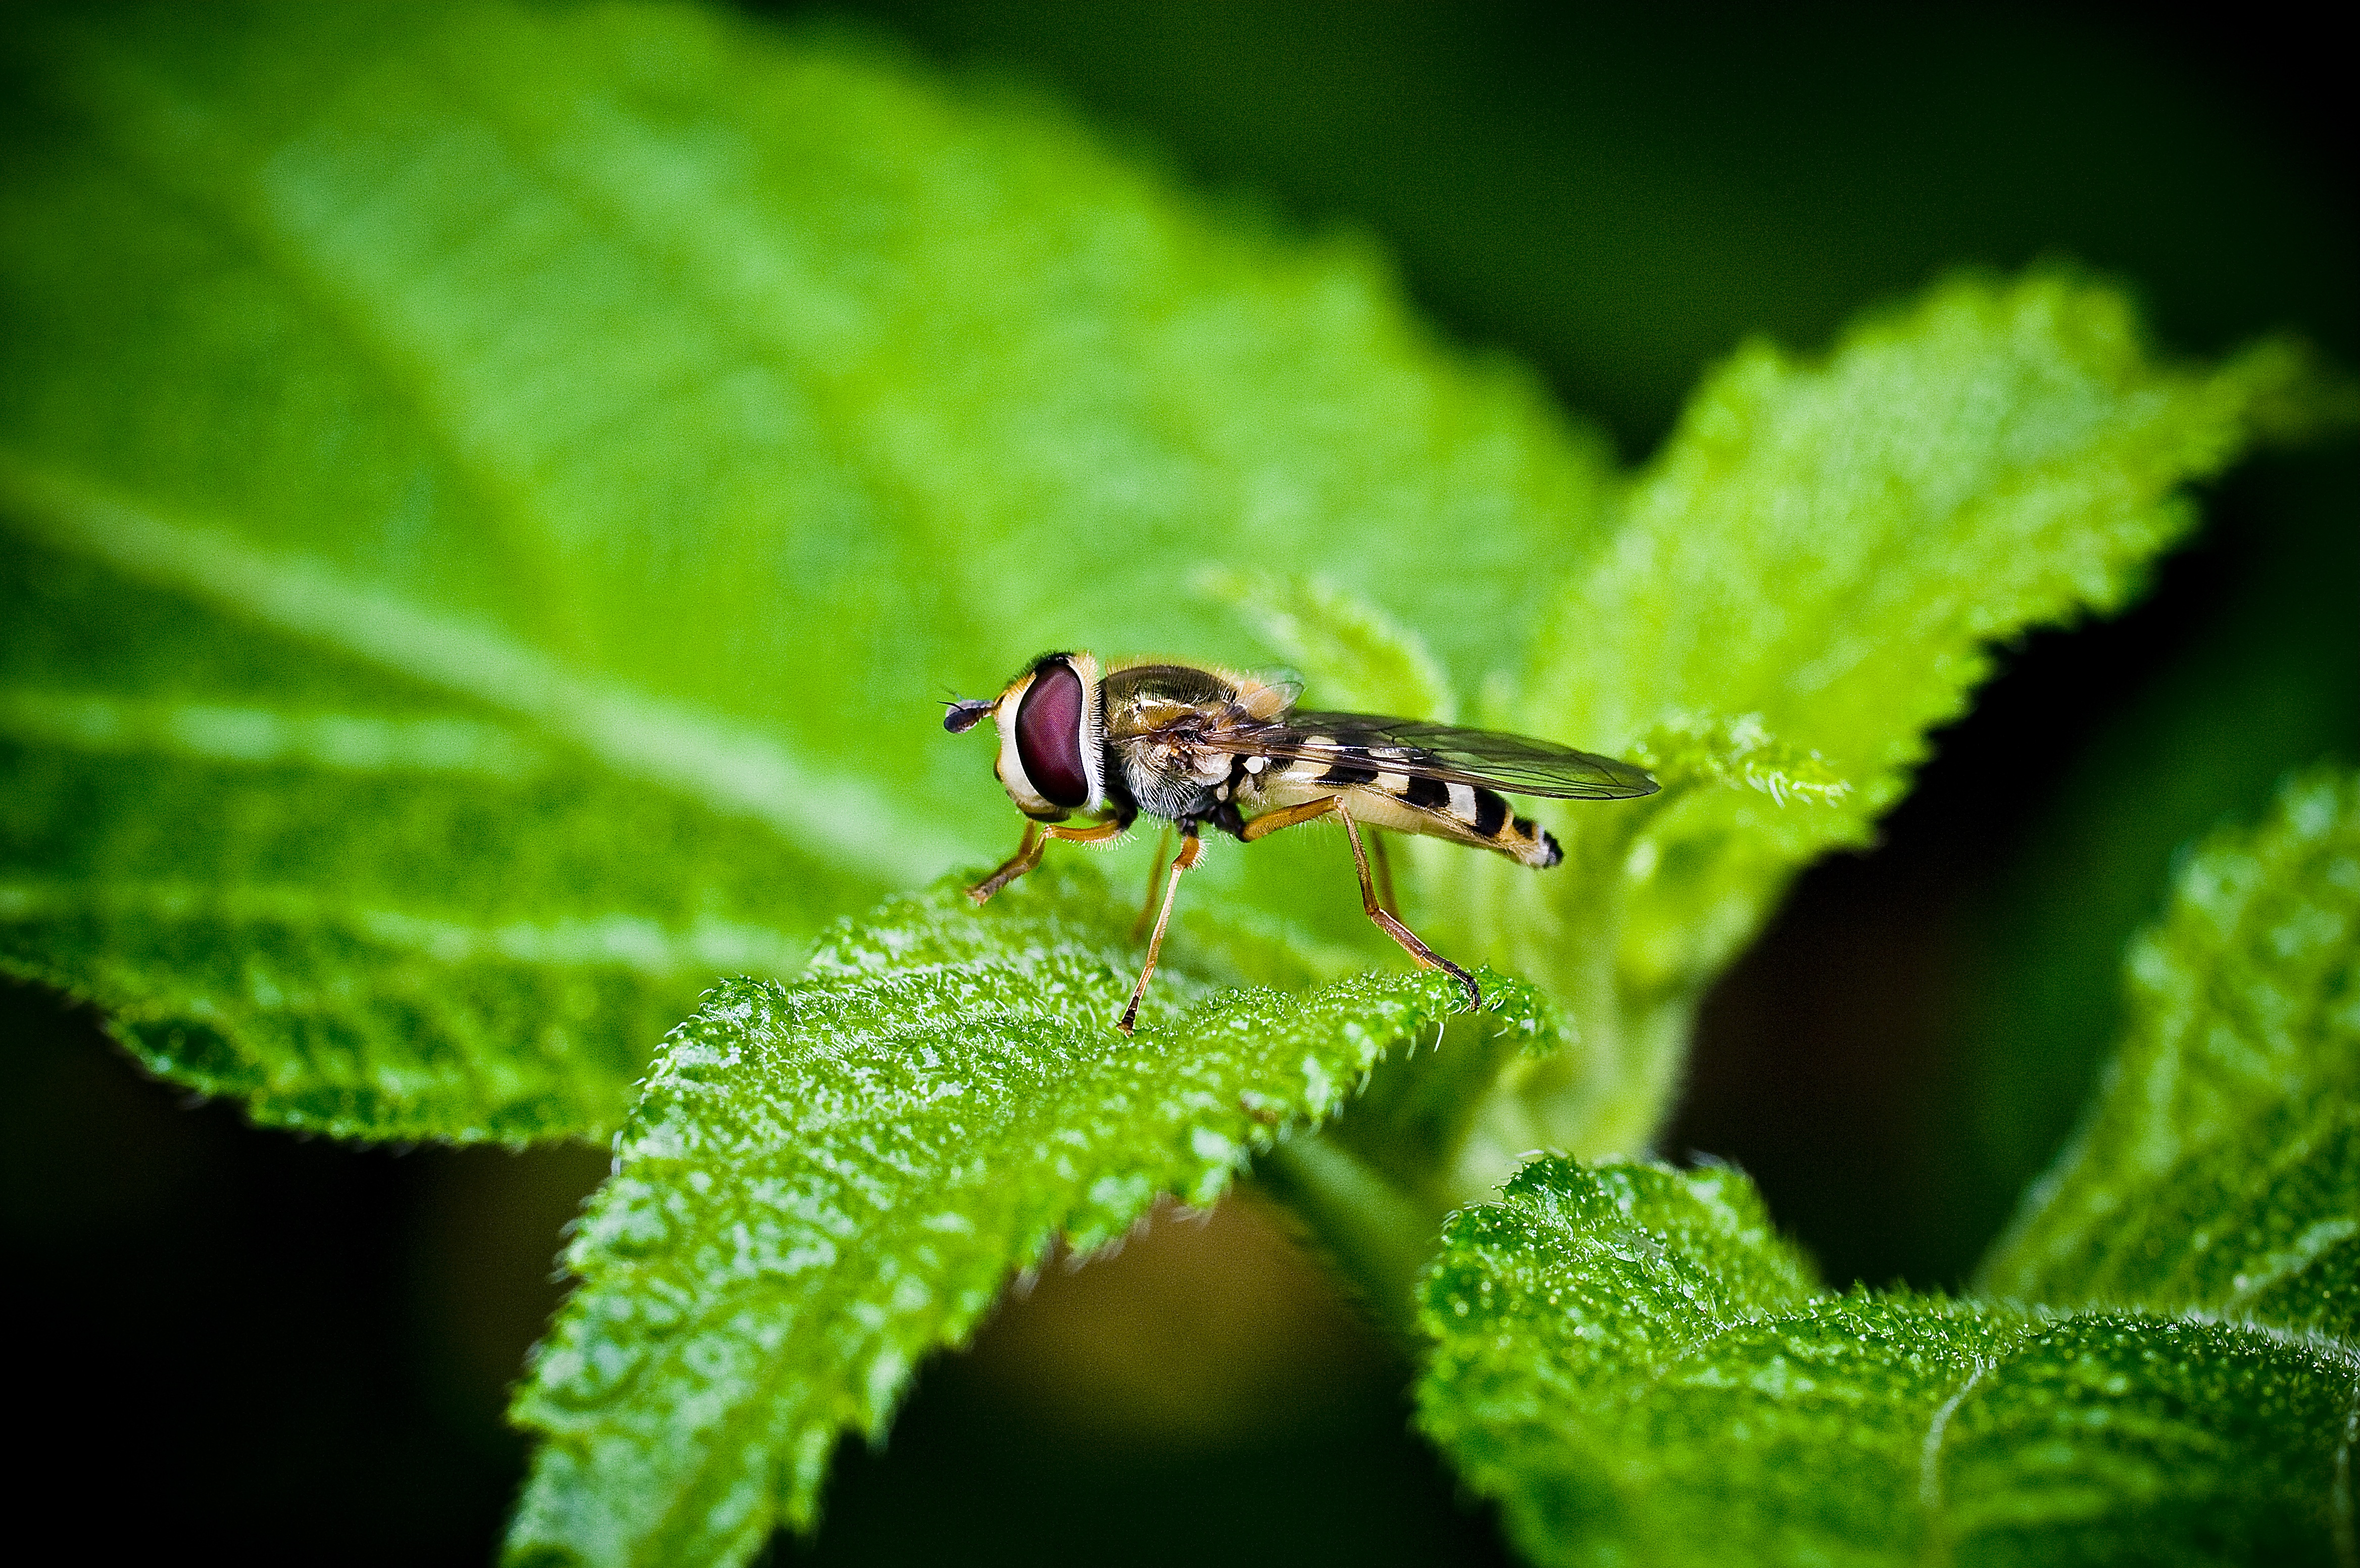
nature, photography, leaf, flower, fly, green, insect, bug, fauna, invertebrate, close up, insects, makro, damselfly, macro photography, wipes, etc, affix, leaf beetle, plant stem, and so on and